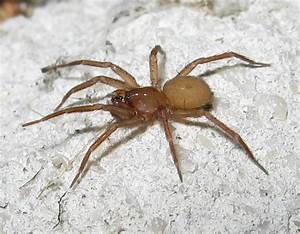
Label: ragno